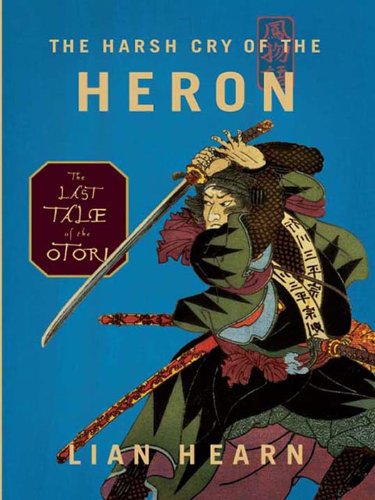
The Harsh Cry of the Heron: The Last Tale of the Otori (Tales of the Otori Book 4)
Category: Buy a Kindle
Review "One of the most thrilling new series of our time." -- The Times (London) "Part Shogun, part Lord of the Rings and entirely enchanting." -- Milwaukee Journal Sentinel "Seizes you from start to finish." -- The Washington Post About the Author Lian Hearn studied modern languages at Oxford University and worked as a film critic and arts editor in London before settling in Australia. A lifelong interest in Japan led to the study of the Japanese language, many trips to Japan and culminated in the writing of the Tales of the Otori trilogy. From Booklist The Otori saga concludes in this gripping novel, set in the years after the previous book in the series, Brilliance of the Moon (2004). Otori Takeo has brought peace to the Three Countries and rules them with a benevolent but firm hand; however, his old enemies still bear him malice and continue to plot against him. Lord Arai joins forces with Takeo's bitter brother-in-law, Zenko, hoping to bring down Takeo, while the emperor of the region has dispatched a deadly warlord to attack Takeo, who knows there is only one person who can kill him: a prophecy has decreed that only his son can end his life. While Takeo and his wife, Kaede, only have daughters, Takeo does have a child that Kaede doesn't know about, 16-year-old Hisao, who has been raised by Lord Arai to hate Takeo. To ensure his daughter Shigeko's reign, Takeo decides to try to make peace with the emperor and even offers Shigeko's hand in marriage to the warlord Saga. The Otori saga gets better with each book, and this is the most absorbing entry in the series, complete with intrigue, magic, romance, and action. A perfect final chapter to the story that began in Across the Nightingale Floor (2002). Kristine Huntley Copyright © American Library Association. All rights reserved From Publishers Weekly Australian writer Gillian Rubinstein, writing as Hearn, concludes her bestselling Otori fantasy epic ( Across the Nightingale Floor , etc.) with another magical tale of life and death in feudal Japan. Thanks to his enlightened leadership, 15 years of peace and prosperity have passed since Otori Takeo united the Three Countries, but his enemies continue to plot their revenge—including the Tribe, a ninja-like group of assassins, and the duplicitous Lord Zenko, one of Takeo's retainers. Perhaps the greatest threat, however, is the prophecy of a holy woman that Takeo will die only at his son's hand; his only son, an unacknowledged bastard, is being raised by his sworn enemy Kikuta Akio, the head of a Tribe family. With his beautiful (and legitimate) daughter and heir Shigeko by his side, Takeo must navigate these treacherous shoals to save his lands and his legacy from destruction. Hearn seamlessly fuses fact and fantasy to create a sprawling, bewitching realm of magic. There's enough background in this fourth installment that a new reader will have no problem following along, and fans will be heartened to know that this "Last Tale" will be followed in 2007 by a prequel. (Sept.) Copyright © Reed Business Information, a division of Reed Elsevier Inc. All rights reserved. From the Back Cover An epic fantasy set in a mythical, medieval Japan, Lian Hearn's Tales of the Otori series has crossed genres, generations, and genders. Grand and complex in its themes, elegantly written, each book in the original trilogy has become a worldwide bestseller. The surprise fourth installment (and real conclusion), The Harsh Cry of the Heron achieves new heights of drama and action. Sixteen years of peace and prosperity have passed since Lord Otori Takeo united the Three Countries. Takeo and his beloved consort Kaede have three daughters and a happy family life. Their success has attracted the attention of the distant Emperor and his general, the warlord Saga Hideki, who covet the wealth of the Countries. Meanwhile, the violent acts and betrayals of the past will not lie buried, and other secrets will not stay hidden. Everything that Takeo and Kaede have achieved is threatened.In full ninja versus samurai fashion, Hearn delivers a kinetic, heartbreaking, and uplifting resolution to a thoroughly gripping saga.
Features: The Harsh Cry of the Heron | is the fourth book in the | Tales of the Otori | series by Lian Hearn. Don't miss the | related | series, | The Tale of Shikanoko. | A dazzling epic of warfare and sacrifice, passionate revenge, treacherous betrayal, and unconquerable love, | The Harsh Cry of the Heron | takes the storytelling achievement of Lian Hearn's fantastic medieval Japanese world to startling new heights of drama and action. Fifteen years of peace and prosperity under the rule of Lord Otori Takeo and his wife Kaede is threatened by a rogue network of assassins, the resurgence of old rivalries, the arrival of foreigners bearing new weapons and religion, and an unfulfilled prophecy that Lord Takeo will die at the hand of a member of his own family. | The Harsh Cry of the Heron | is the rich and stirring finale to a series whose imaginative vision has enthralled millions of readers worldwide, and an extraordinary novel that stands as a thrilling achievement in its own right.